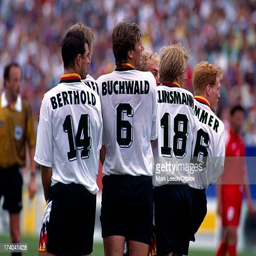
v germany the players line up in a wall